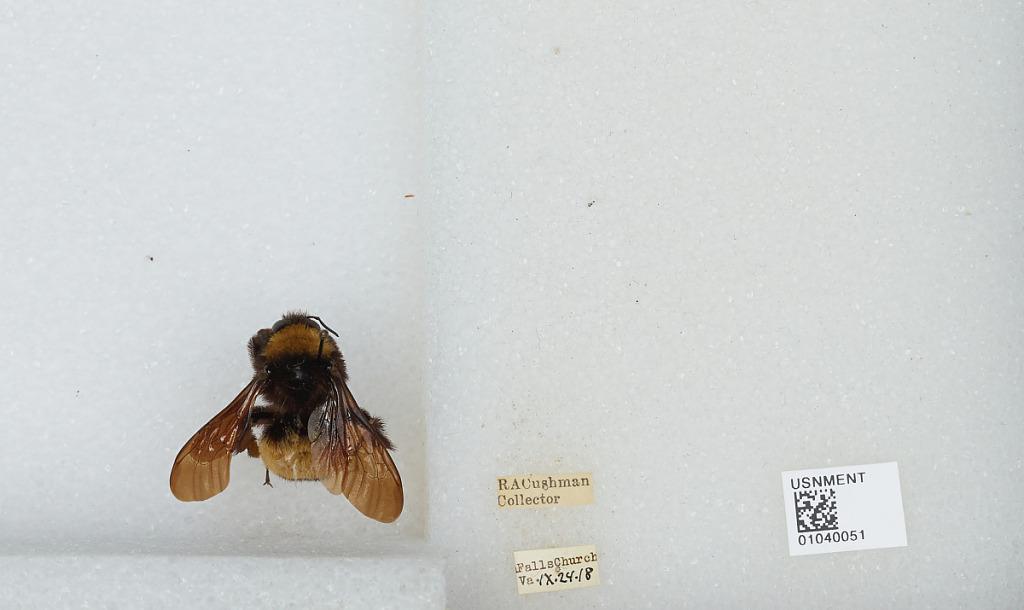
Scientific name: Bombus (Fervidobombus) pensylvanicus pensylvanicus (De Geer)
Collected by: R. Cushman
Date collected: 1918-9-24
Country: United States
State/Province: Virginia
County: Falls Church
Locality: Falls Church
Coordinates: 38.8858, -77.1722